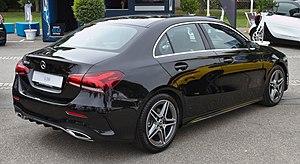
La Mercedes-Benz Classe A Type 177 est une voiture compacte fabriqué par le constructeur automobile allemand Mercedes-Benz depuis mai 2018. Elle est la quatrième génération de la Classe A et remplace la Type 176.